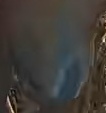
Face region: mouth_nostrils (mouth_chin_nostrils_and_profile)
Pain indicator: moderately_present